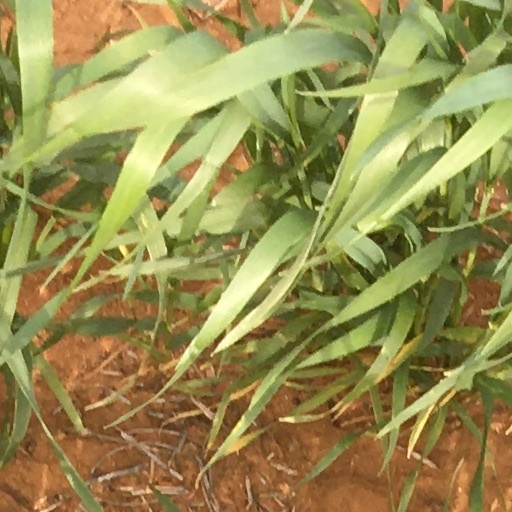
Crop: wheat